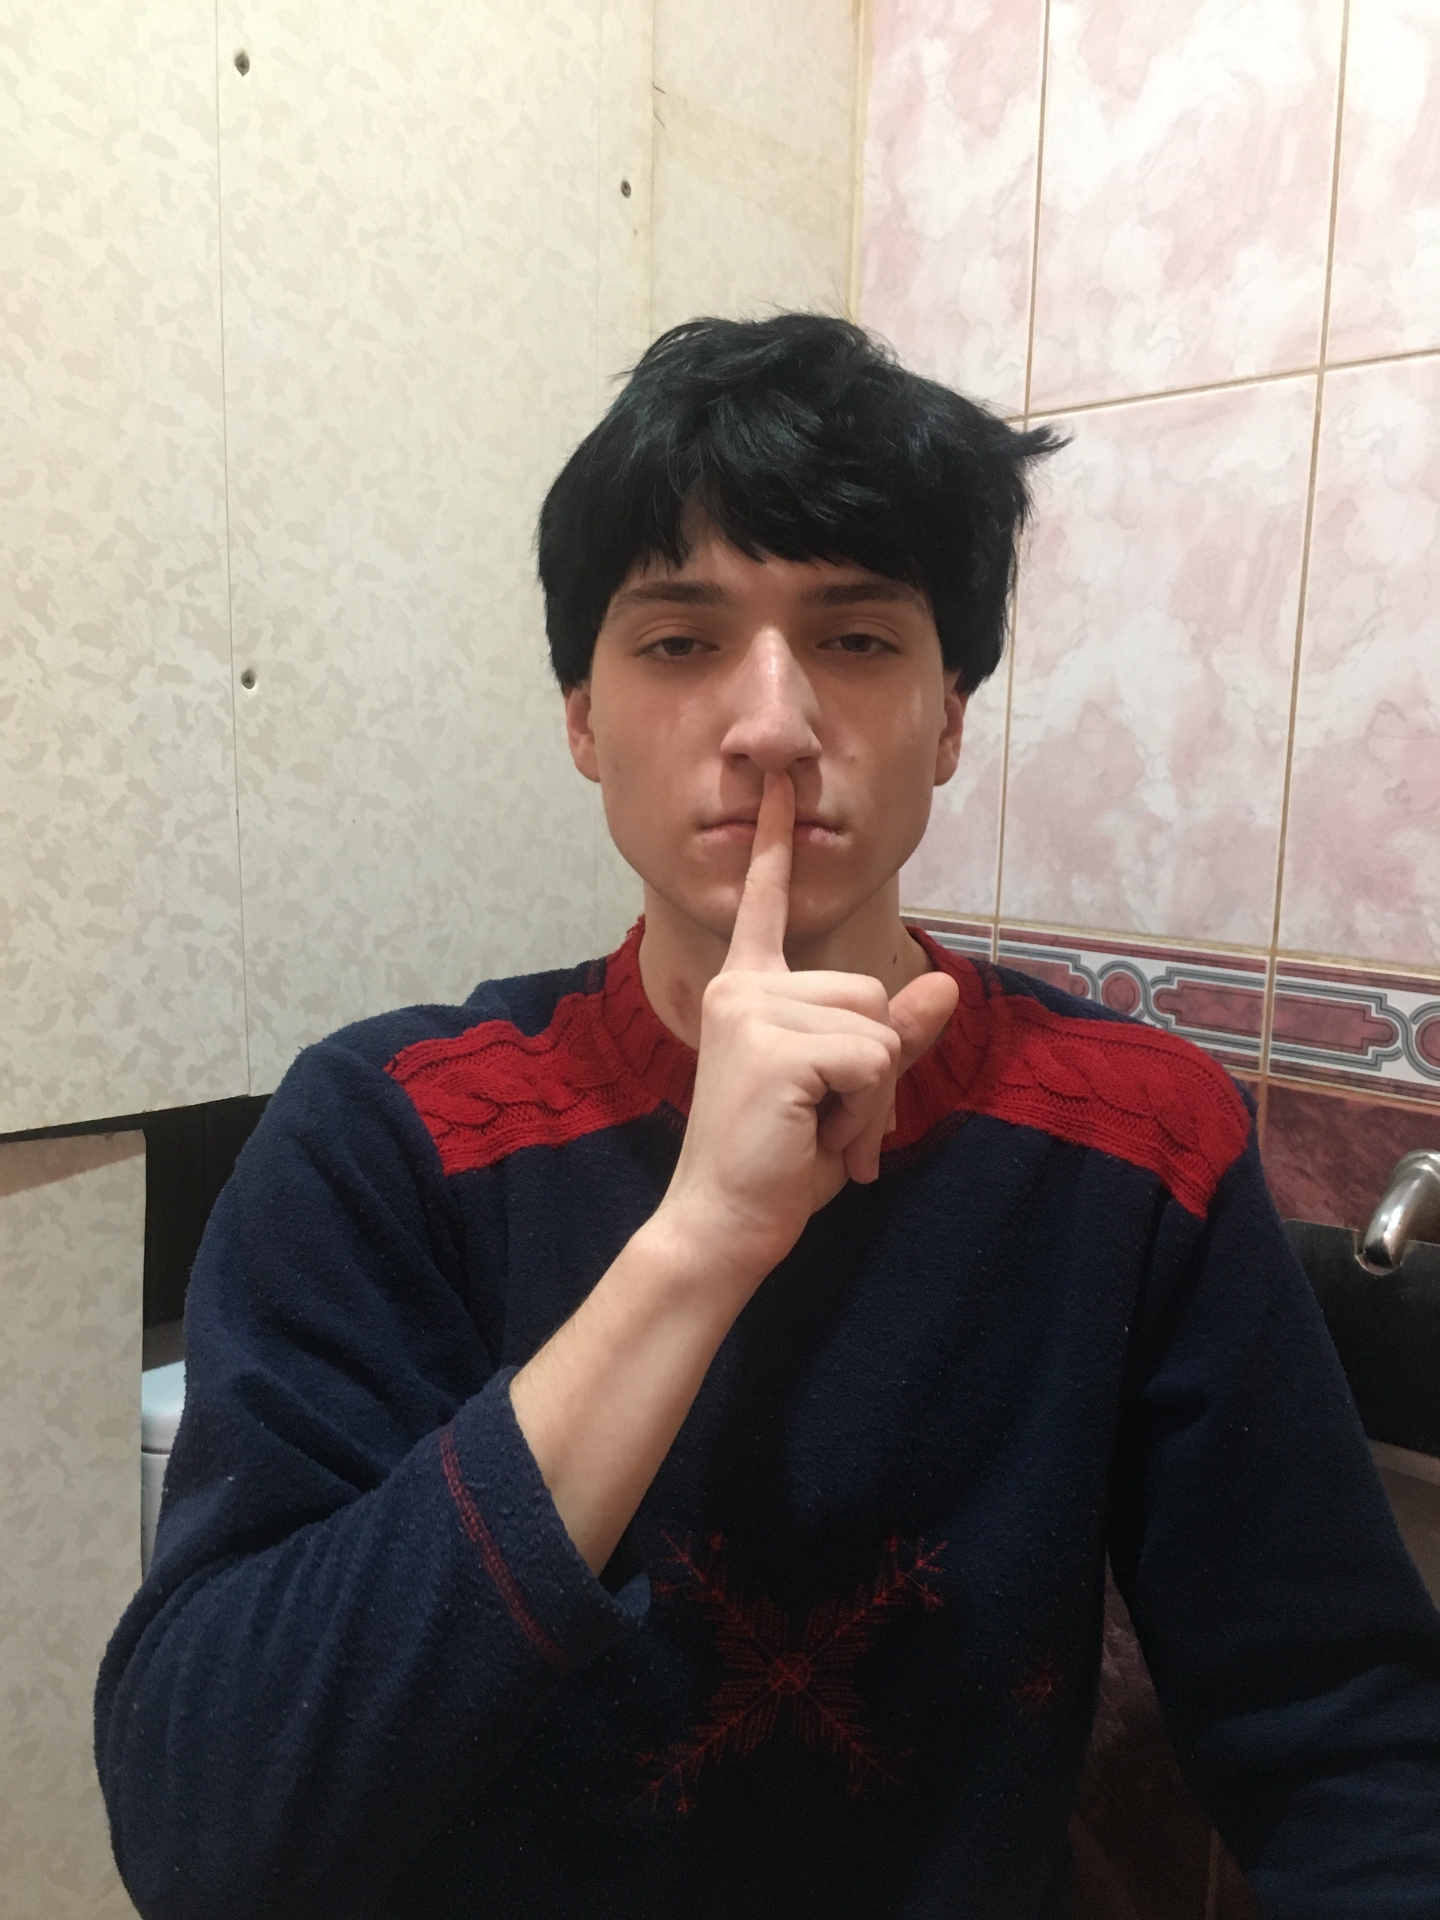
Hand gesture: mute